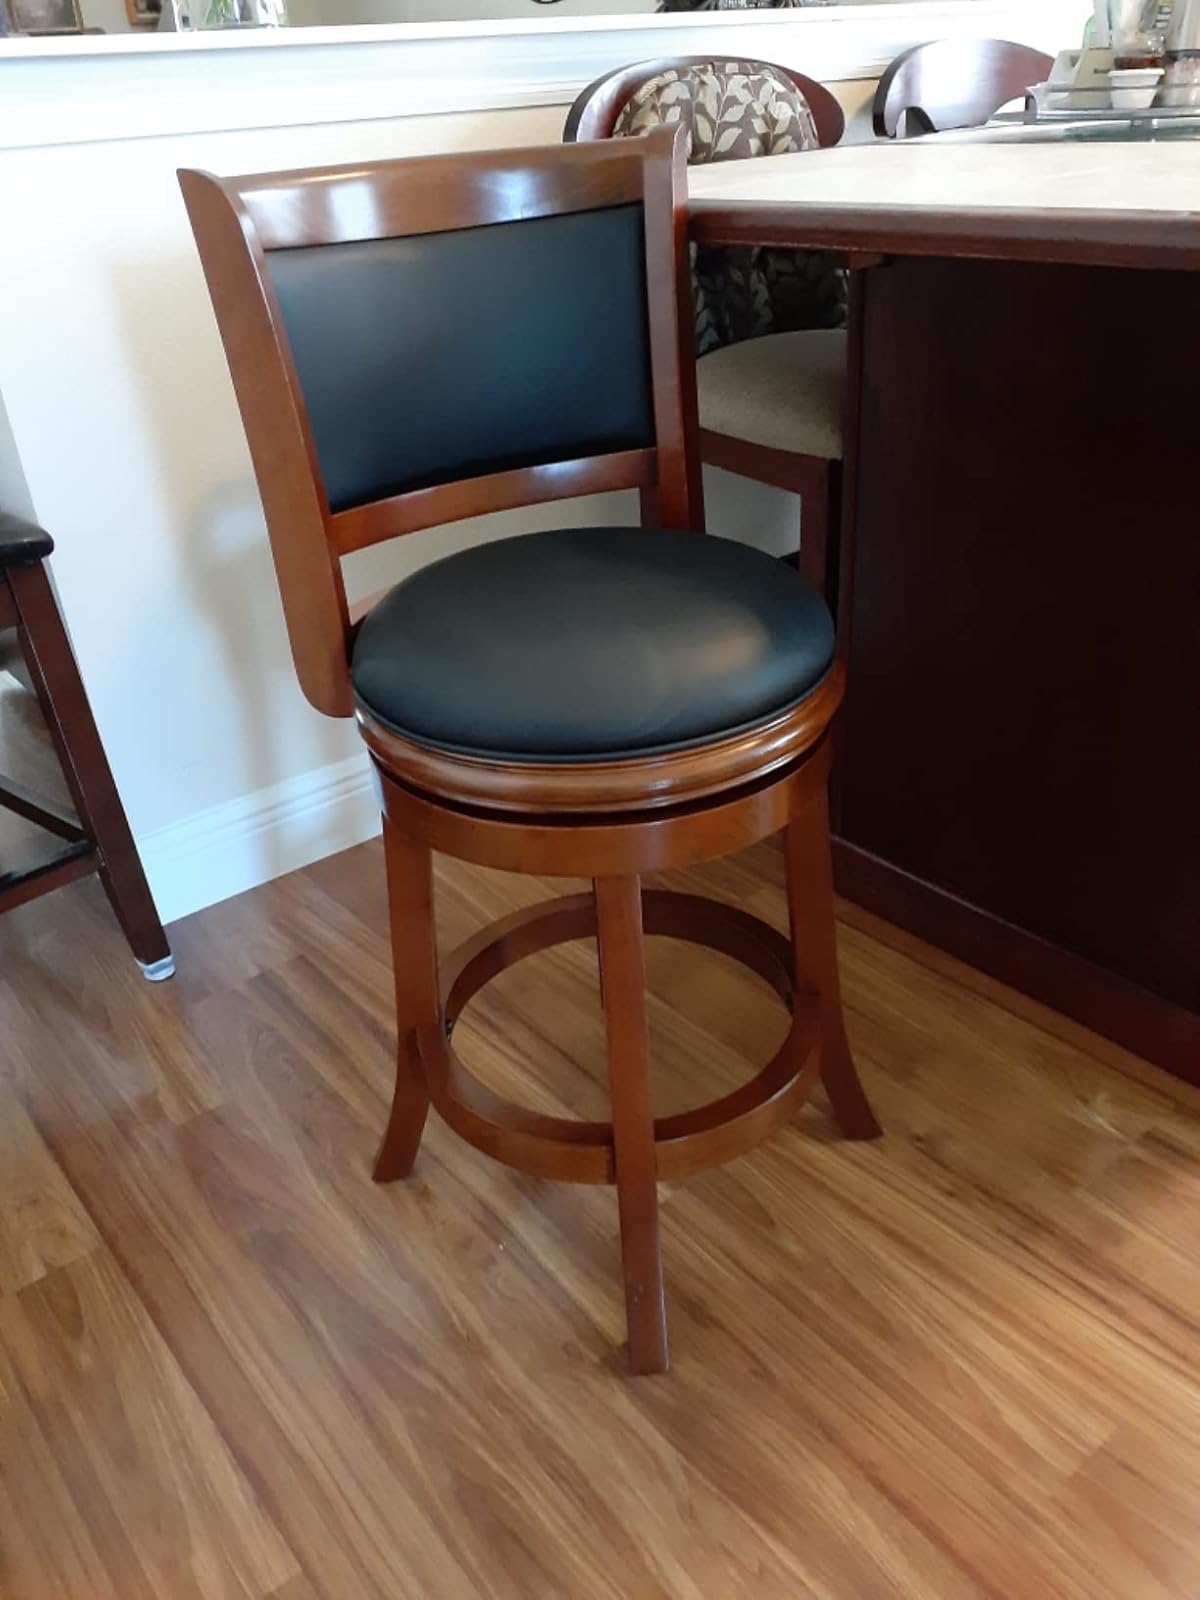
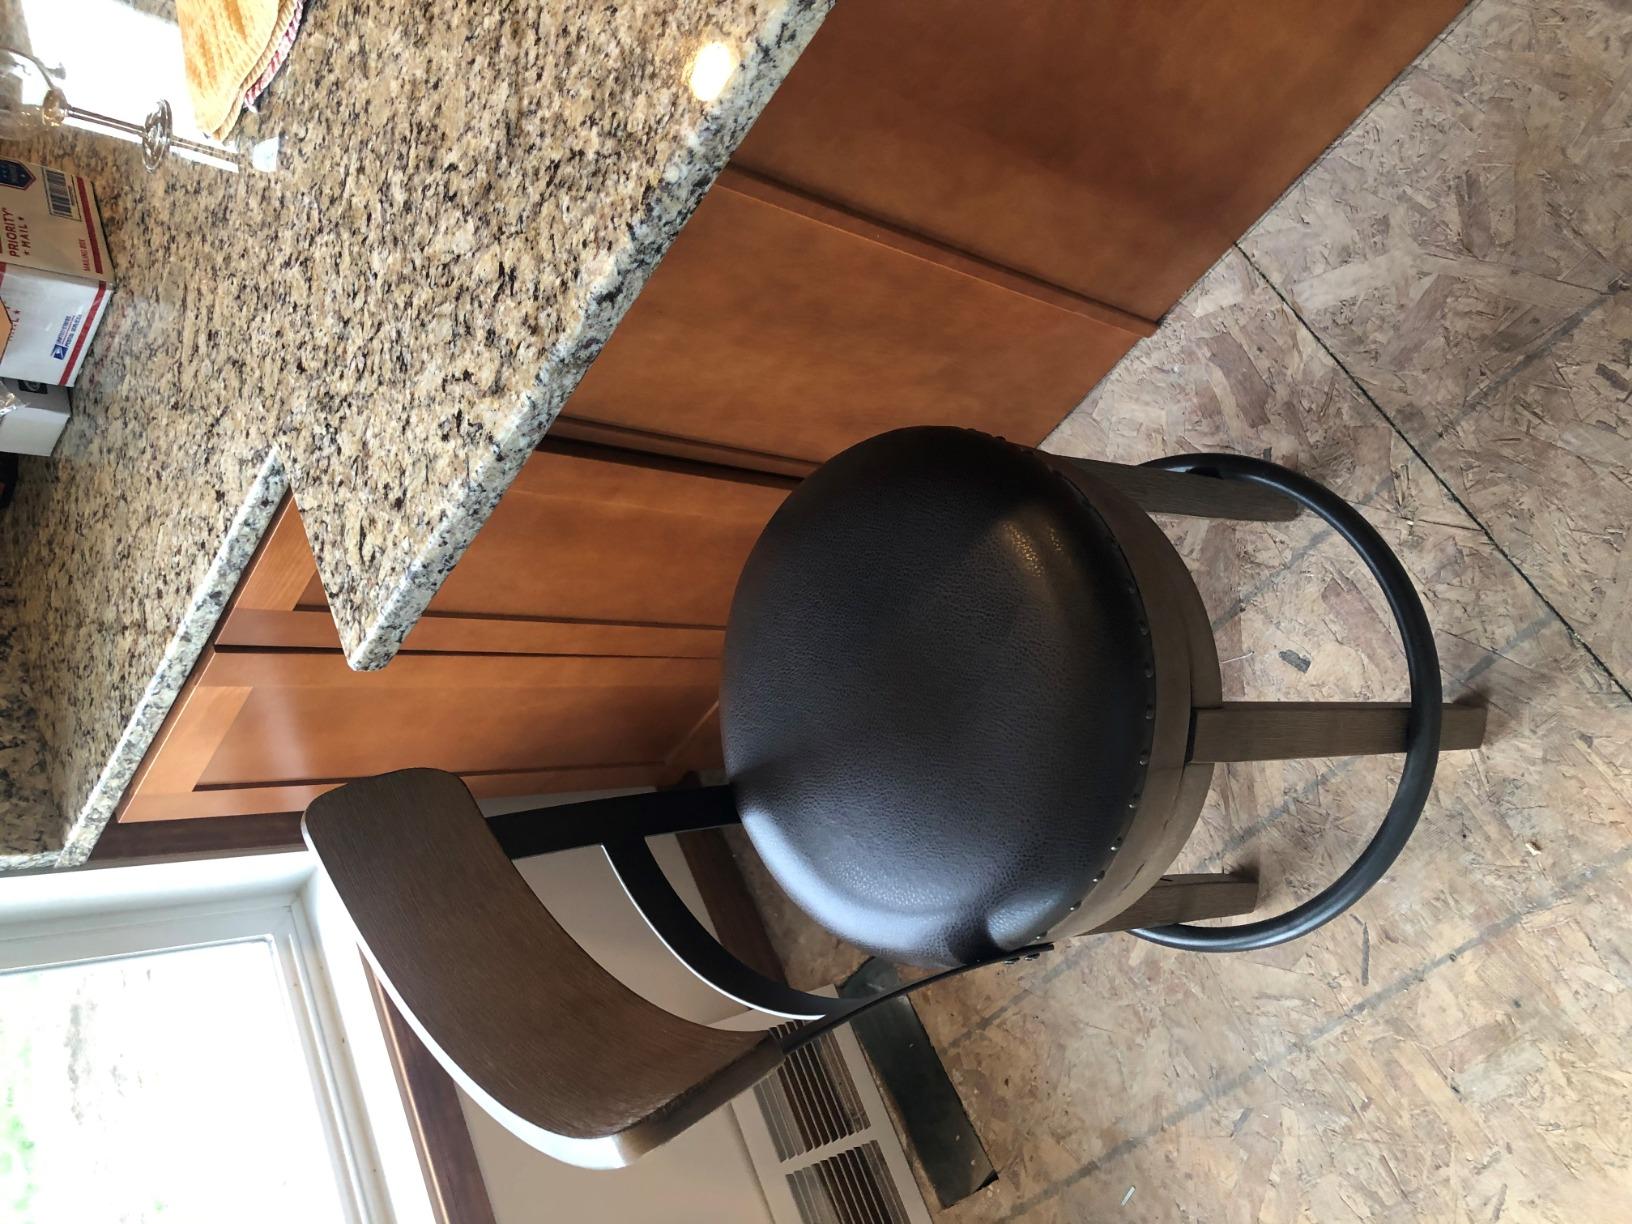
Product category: stool
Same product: no